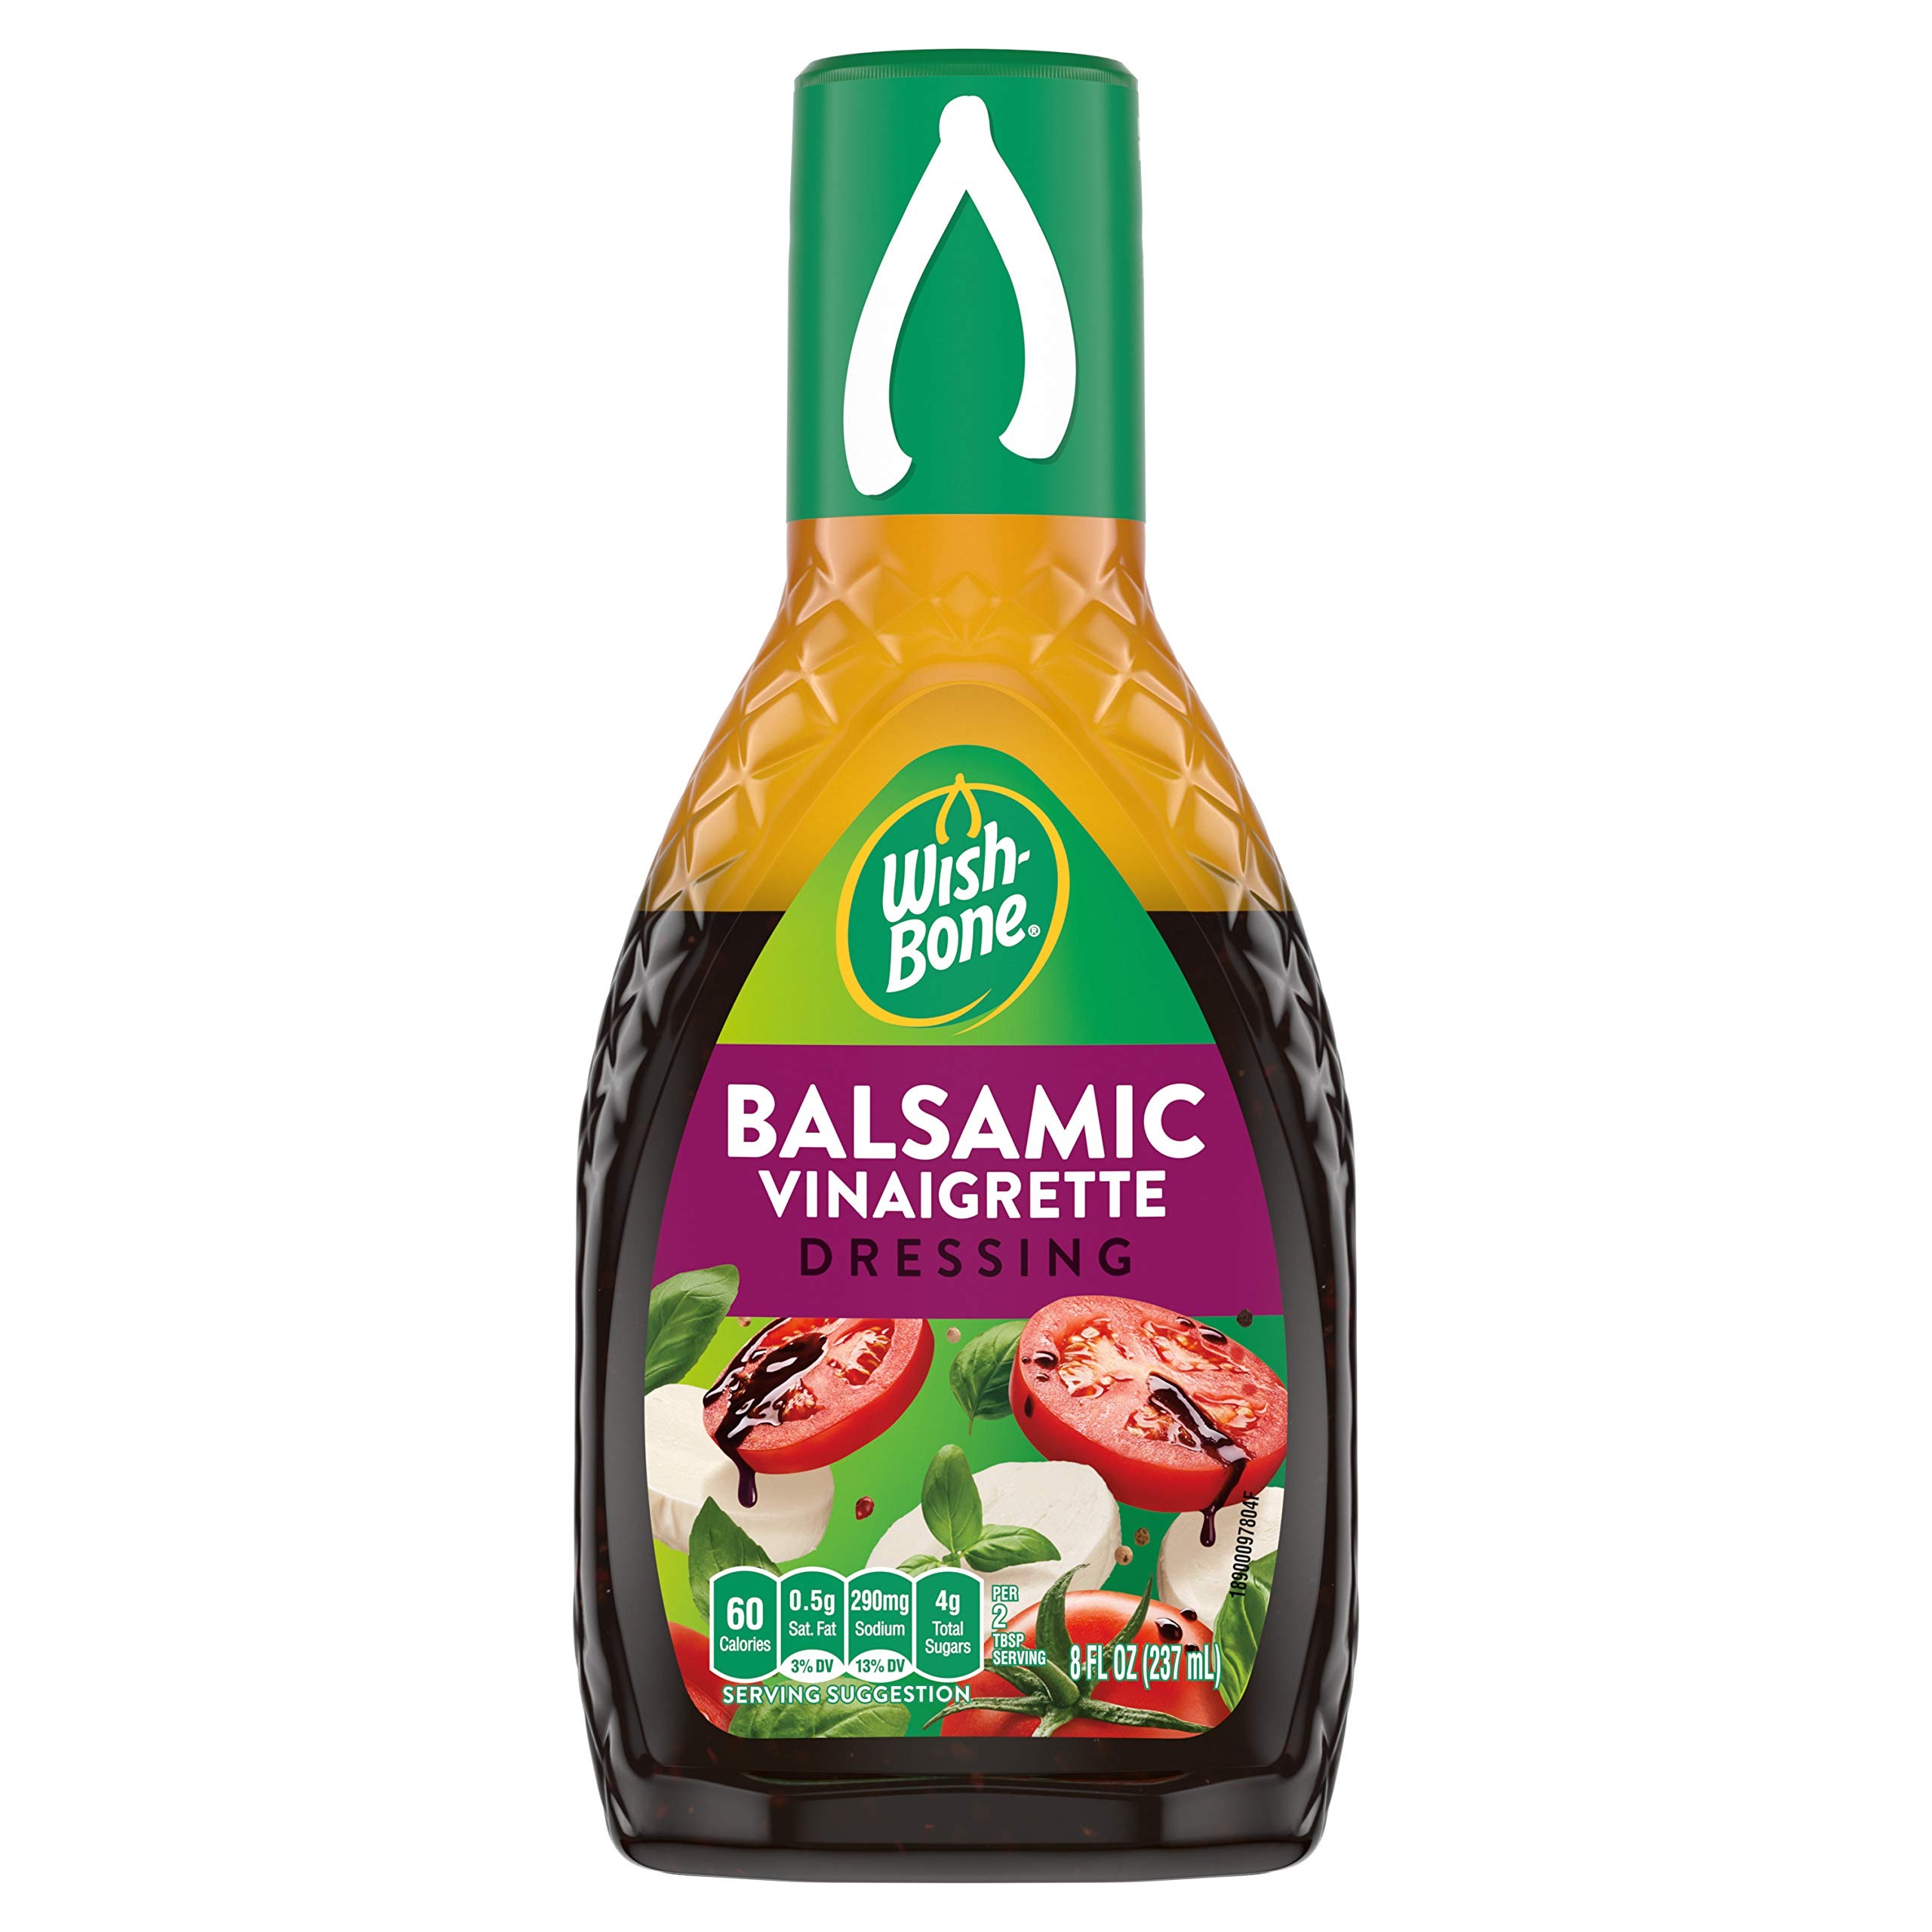
Item Name: Wish-Bone Balsamic Vinaigrette Dressing, 8 FL oz
Bullet Point 1: One 8 fl oz bottle of Wish-Bone Balsamic Vinaigrette Dressing
Bullet Point 2: Adds perfectly balanced flavor to your favorite recipes
Bullet Point 3: Made with balsamic vinegar, a robust blend of herbs and cracked pepper, and extra virgin olive oil
Bullet Point 4: Salad dressing vinaigrette contains no high fructose corn syrup and no artificial flavors
Bullet Point 5: Balsamic dressing adds rich flavor to salads and marinades
Value: 8.0
Unit: Ounce

Price: 11.47